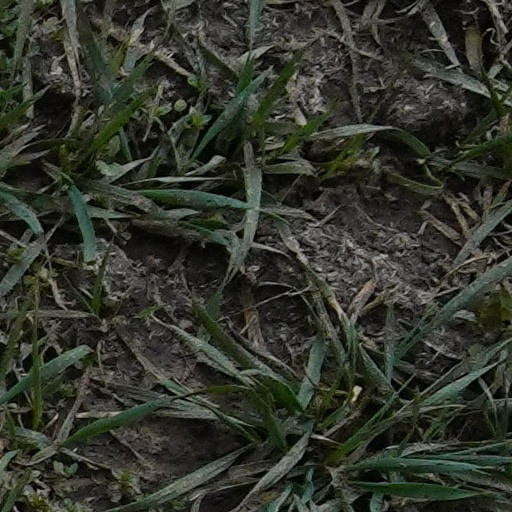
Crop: wheat